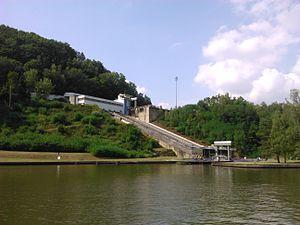
Plan incliné de Saint-Louis - Arzviller.
Cet article recense les édifices protégés au titre du Patrimoine du XXᵉ siècle du département de la Moselle, en France.
La Lorraine est une région historique et culturelle du nord-est de la France à la frontière avec la Belgique, le Luxembourg et l'Allemagne. Elle est constituée des départements de Meurthe-et-Moselle, de la Meuse, de la Moselle et des Vosges. Son nom est hérité de Lothaire II de Lotharingie et ses habitants sont appelés les Lorrains.